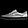
Label: Sneaker